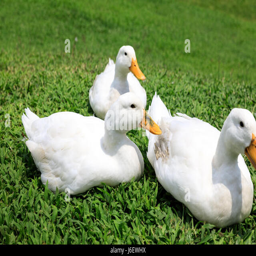
white ducks on the wild grass